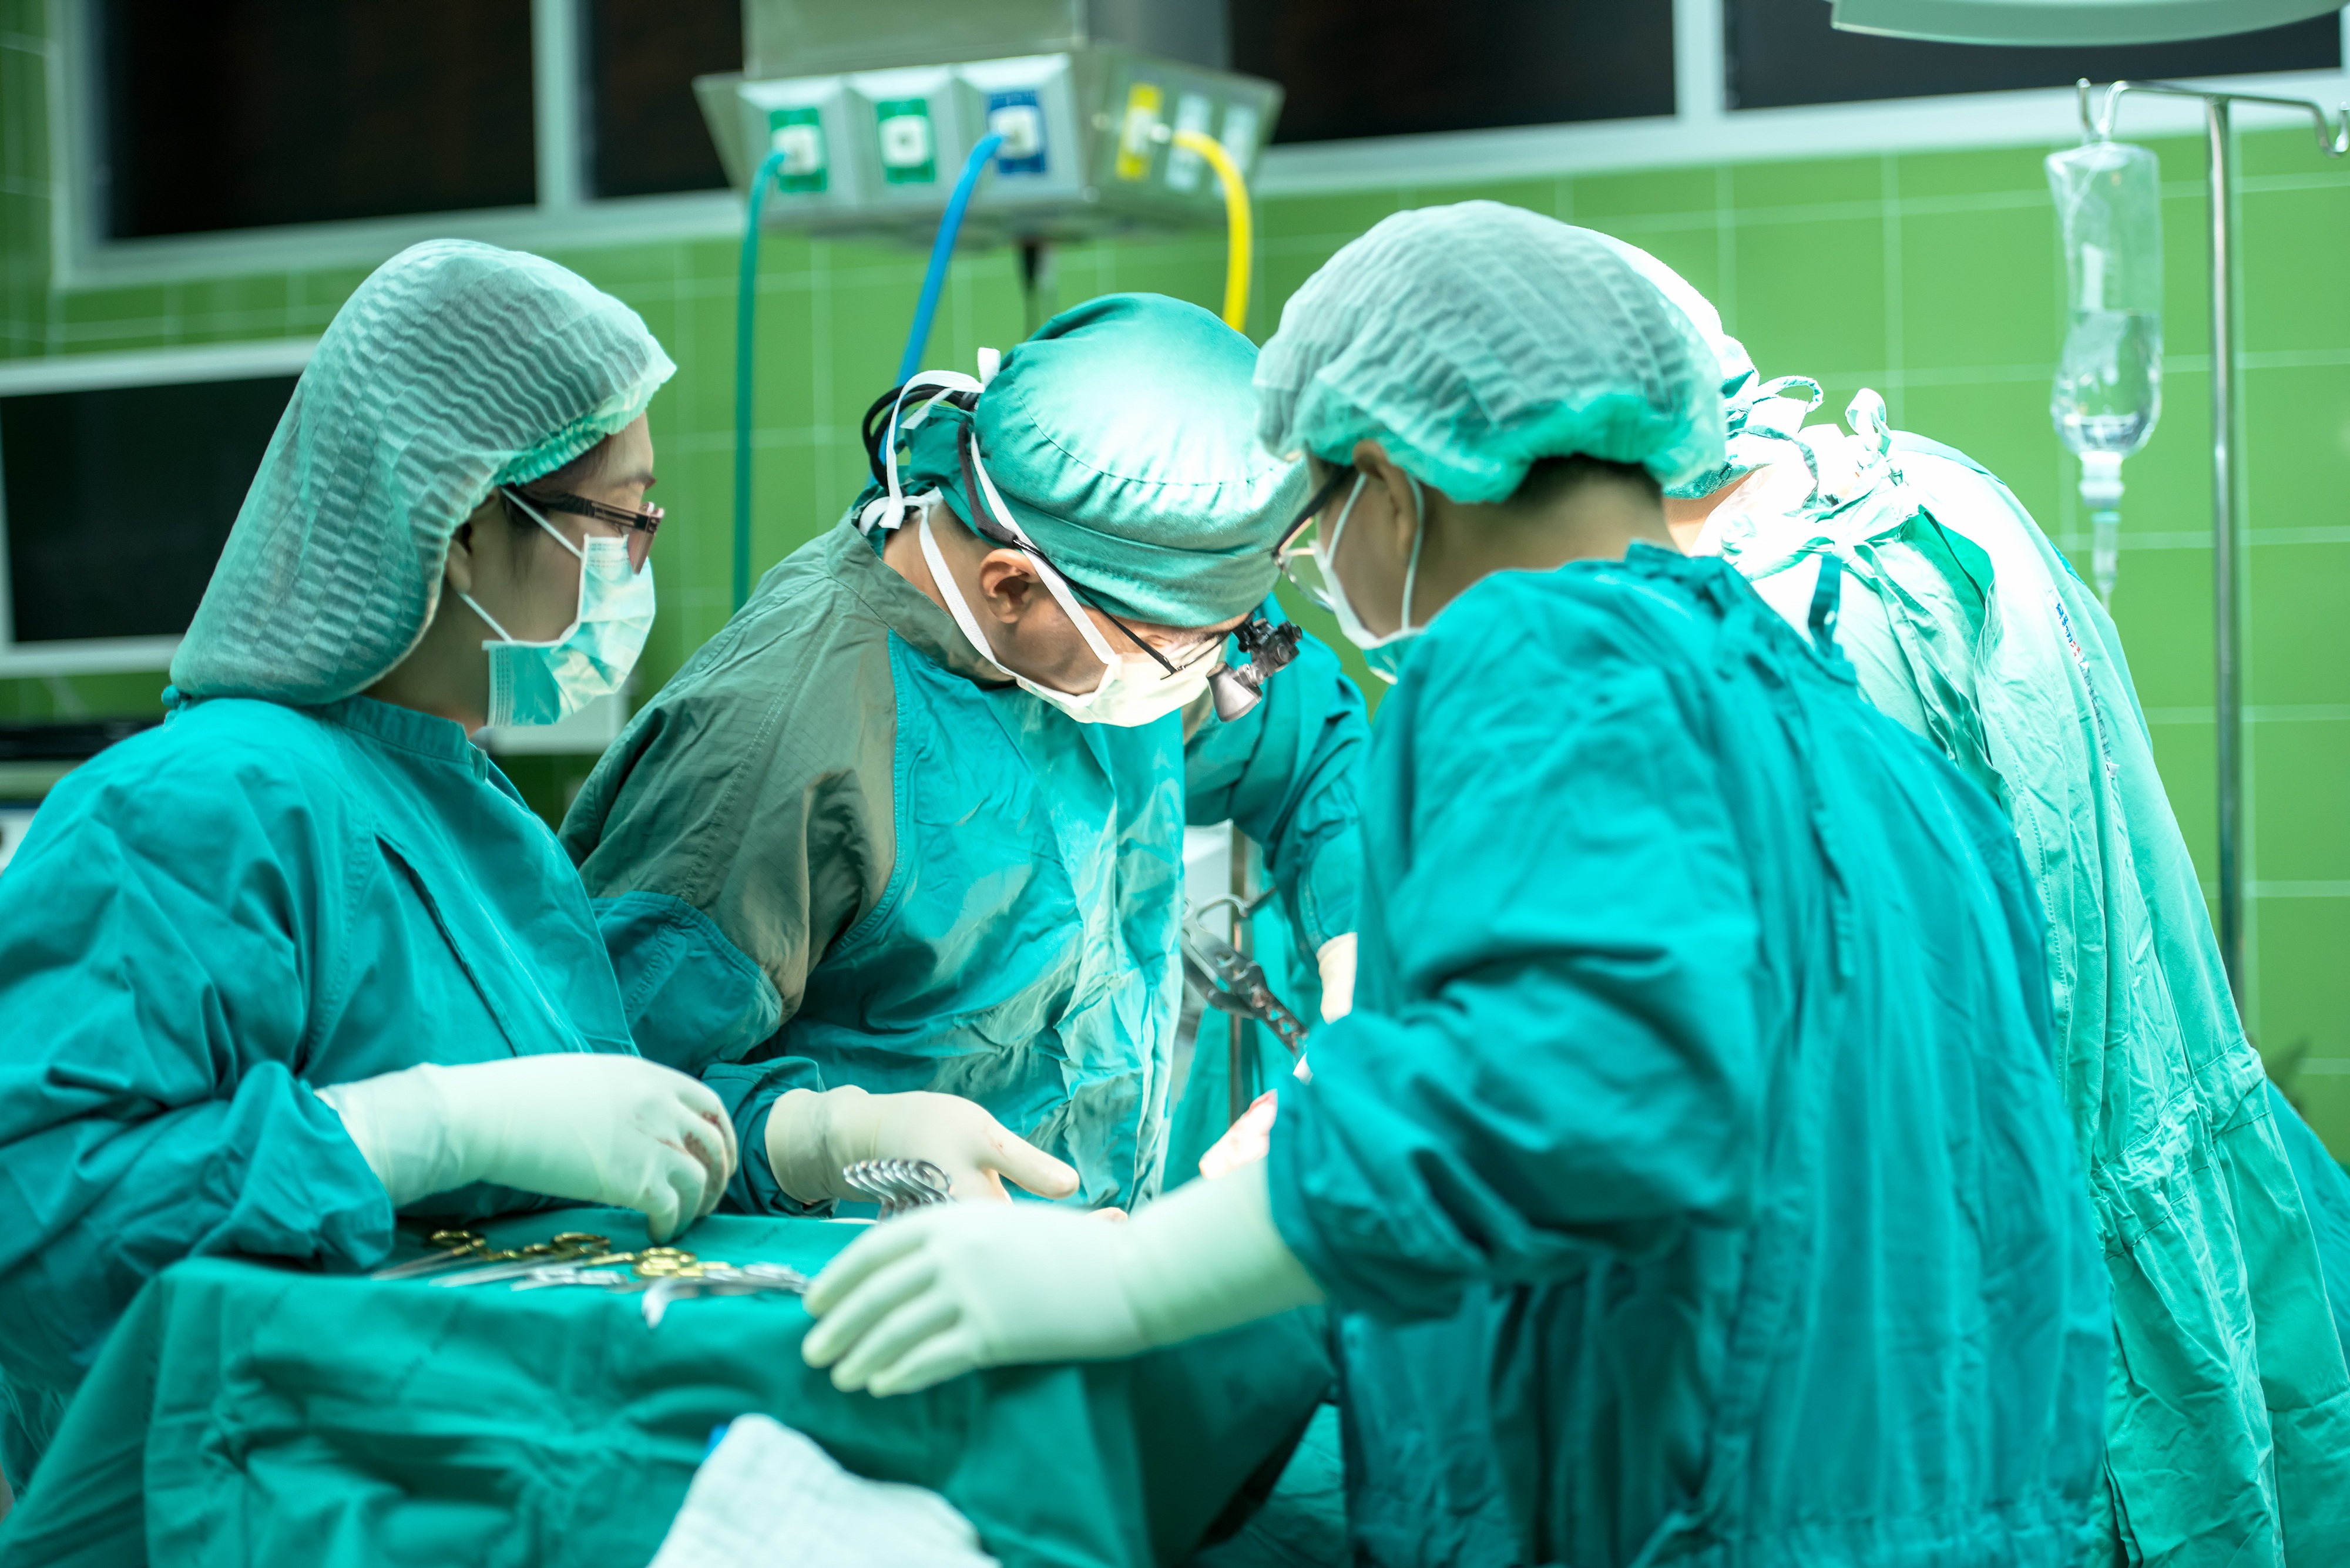
people, technology, view, green, action, asia, professional, lamp, health, smile, thailand, mask, team, hospital, clinic, drug, nurse, doctor, medical, infection, progress, surgery, physician, disease, surgeon, the device, help with, remedy, the group, care for, surgical technologist, operating theater, the job, to wonder, emergency case